Durrës

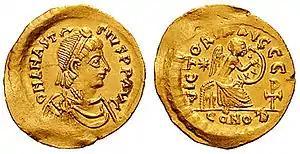
The Eastern Roman Emperor Anastasius I was born into an Illyrian family in Durrës.

Like much of the rest of the Balkans, Dyrrachium and the surrounding "Dyrraciensis provinciae" suffered considerably from barbarian incursions during the Migrations Period. It was besieged in 481 by Theodoric the Great, king of the Ostrogoths, and in subsequent centuries had to fend off frequent attacks by the Bulgarians. Unaffected by the fall of the Western Roman Empire, the city continued under the Byzantine Empire as an important port and a major link between the Empire and western Europe. During the sixth century based on accounts of Procopius, the city was mainly inhabited by a Greek population.